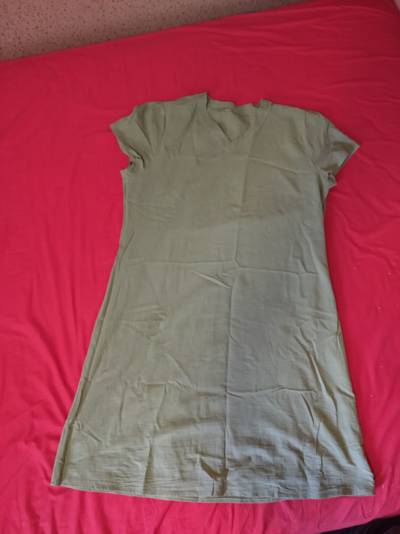
Waste category: clothes